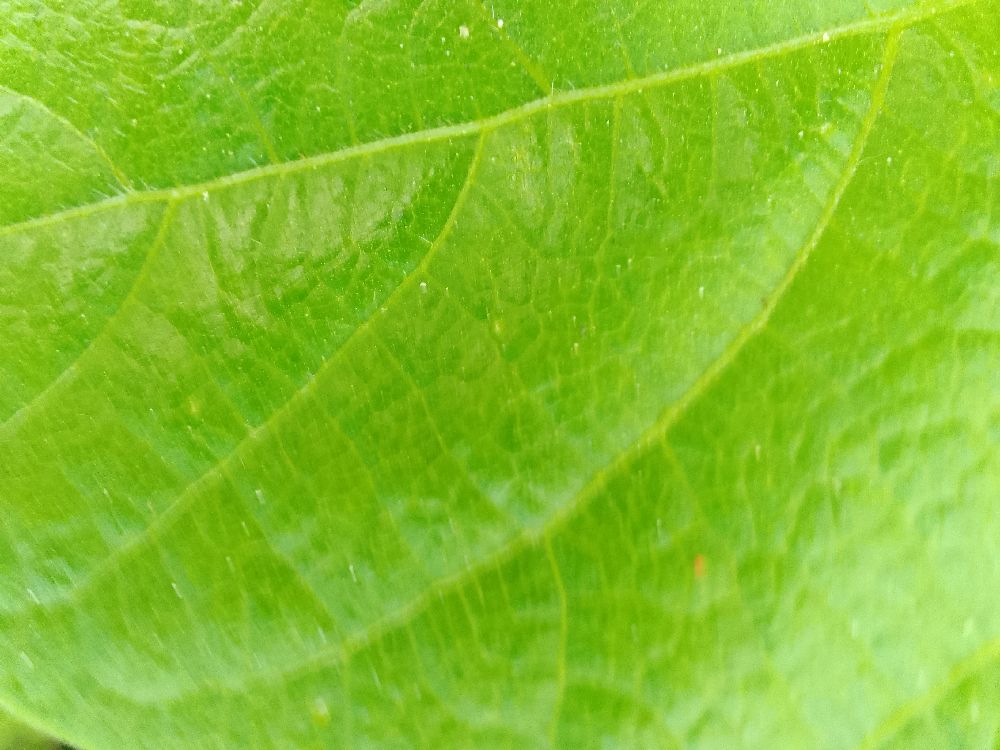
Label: healthy